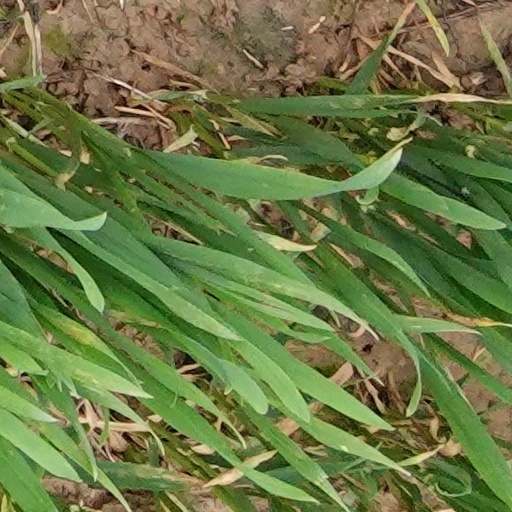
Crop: wheat